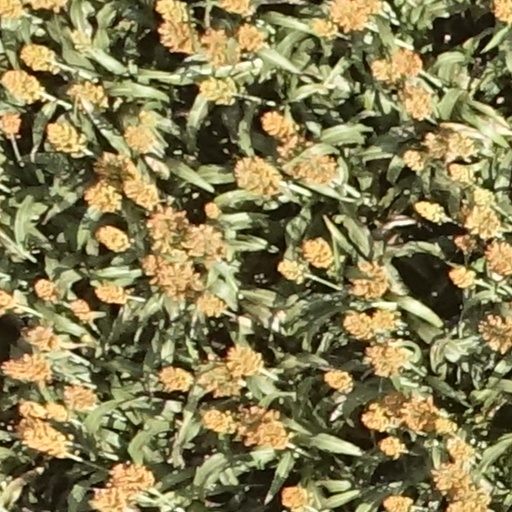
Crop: sorghum